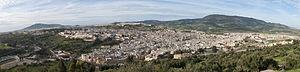
Fès ou Fez est une ville du Maroc septentrional, située à 180 km à l'est de Rabat, entre le massif du Rif et le Moyen Atlas. Faisant partie des villes impériales du Maroc, elle a été à plusieurs époques la capitale du pays et est considérée de nos jours comme sa capitale spirituelle. Sa fondation remonte à la fin du VIIIᵉ siècle, sous le règne de Moulay Idriss Iᵉʳ. Son prestige passé en a fait l'un des foyers majeurs de la civilisation islamique relié à Bagdad, Damas, Cordoue, Le Caire, Kairouan, Grenade, Palerme, Ispahan ou Samarcande, avec lesquels elle avait établi des échanges aussi bien économiques que sociaux et culturels.